Felix O'Day (film)

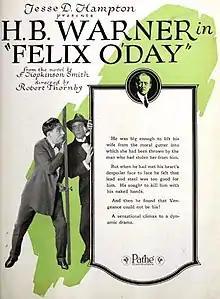
poster

Felix O'Day is a lost 1920 silent film directed by Robert Thornby and starring H. B. Warner. The film was released through Pathé Exchange. It is based on a novel of the same name.